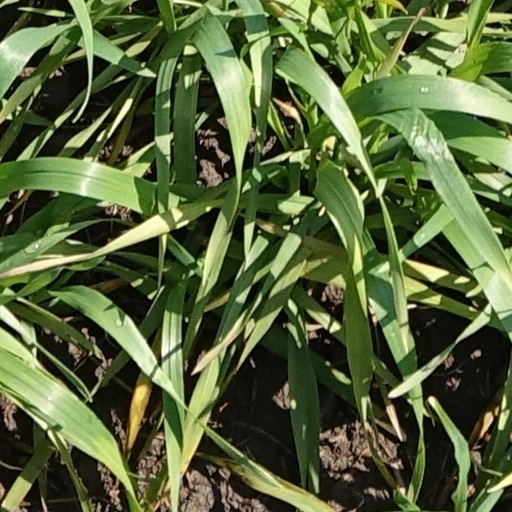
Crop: wheat